Melba (radio serial)

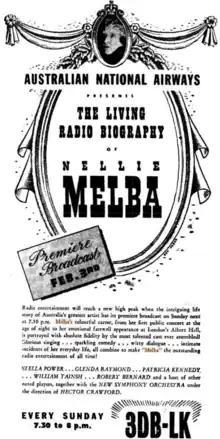
Advertisement 2 Feb 1946

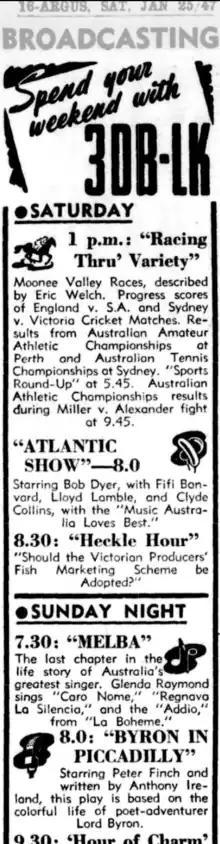
Advertisement 25 Jan 1947

Melba is a 1946 Australian radio drama about the life of Nellie Melba. and first broadcast by stations 3DB and 3LK 1946–1947 in fifty 30-minute episodes. It was produced by Hector Crawford, who knew Melba.